High-frequency Active Auroral Research Program

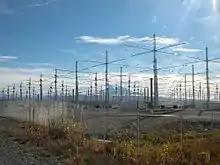
HAARP antenna array

The HAARP project directs a 3.6 MW signal, in the 2.8–10 MHz region of the HF band, into the ionosphere. The signal may be pulsed or continuous. Effects of the transmission and any recovery period can be examined using associated instrumentation, including VHF and UHF radars, HF receivers, and optical cameras. According to the HAARP team, this will advance the study of basic natural processes that occur in the ionosphere under the natural but much stronger influence of solar interaction. HAARP also enables studies of how the natural ionosphere affects radio signals.